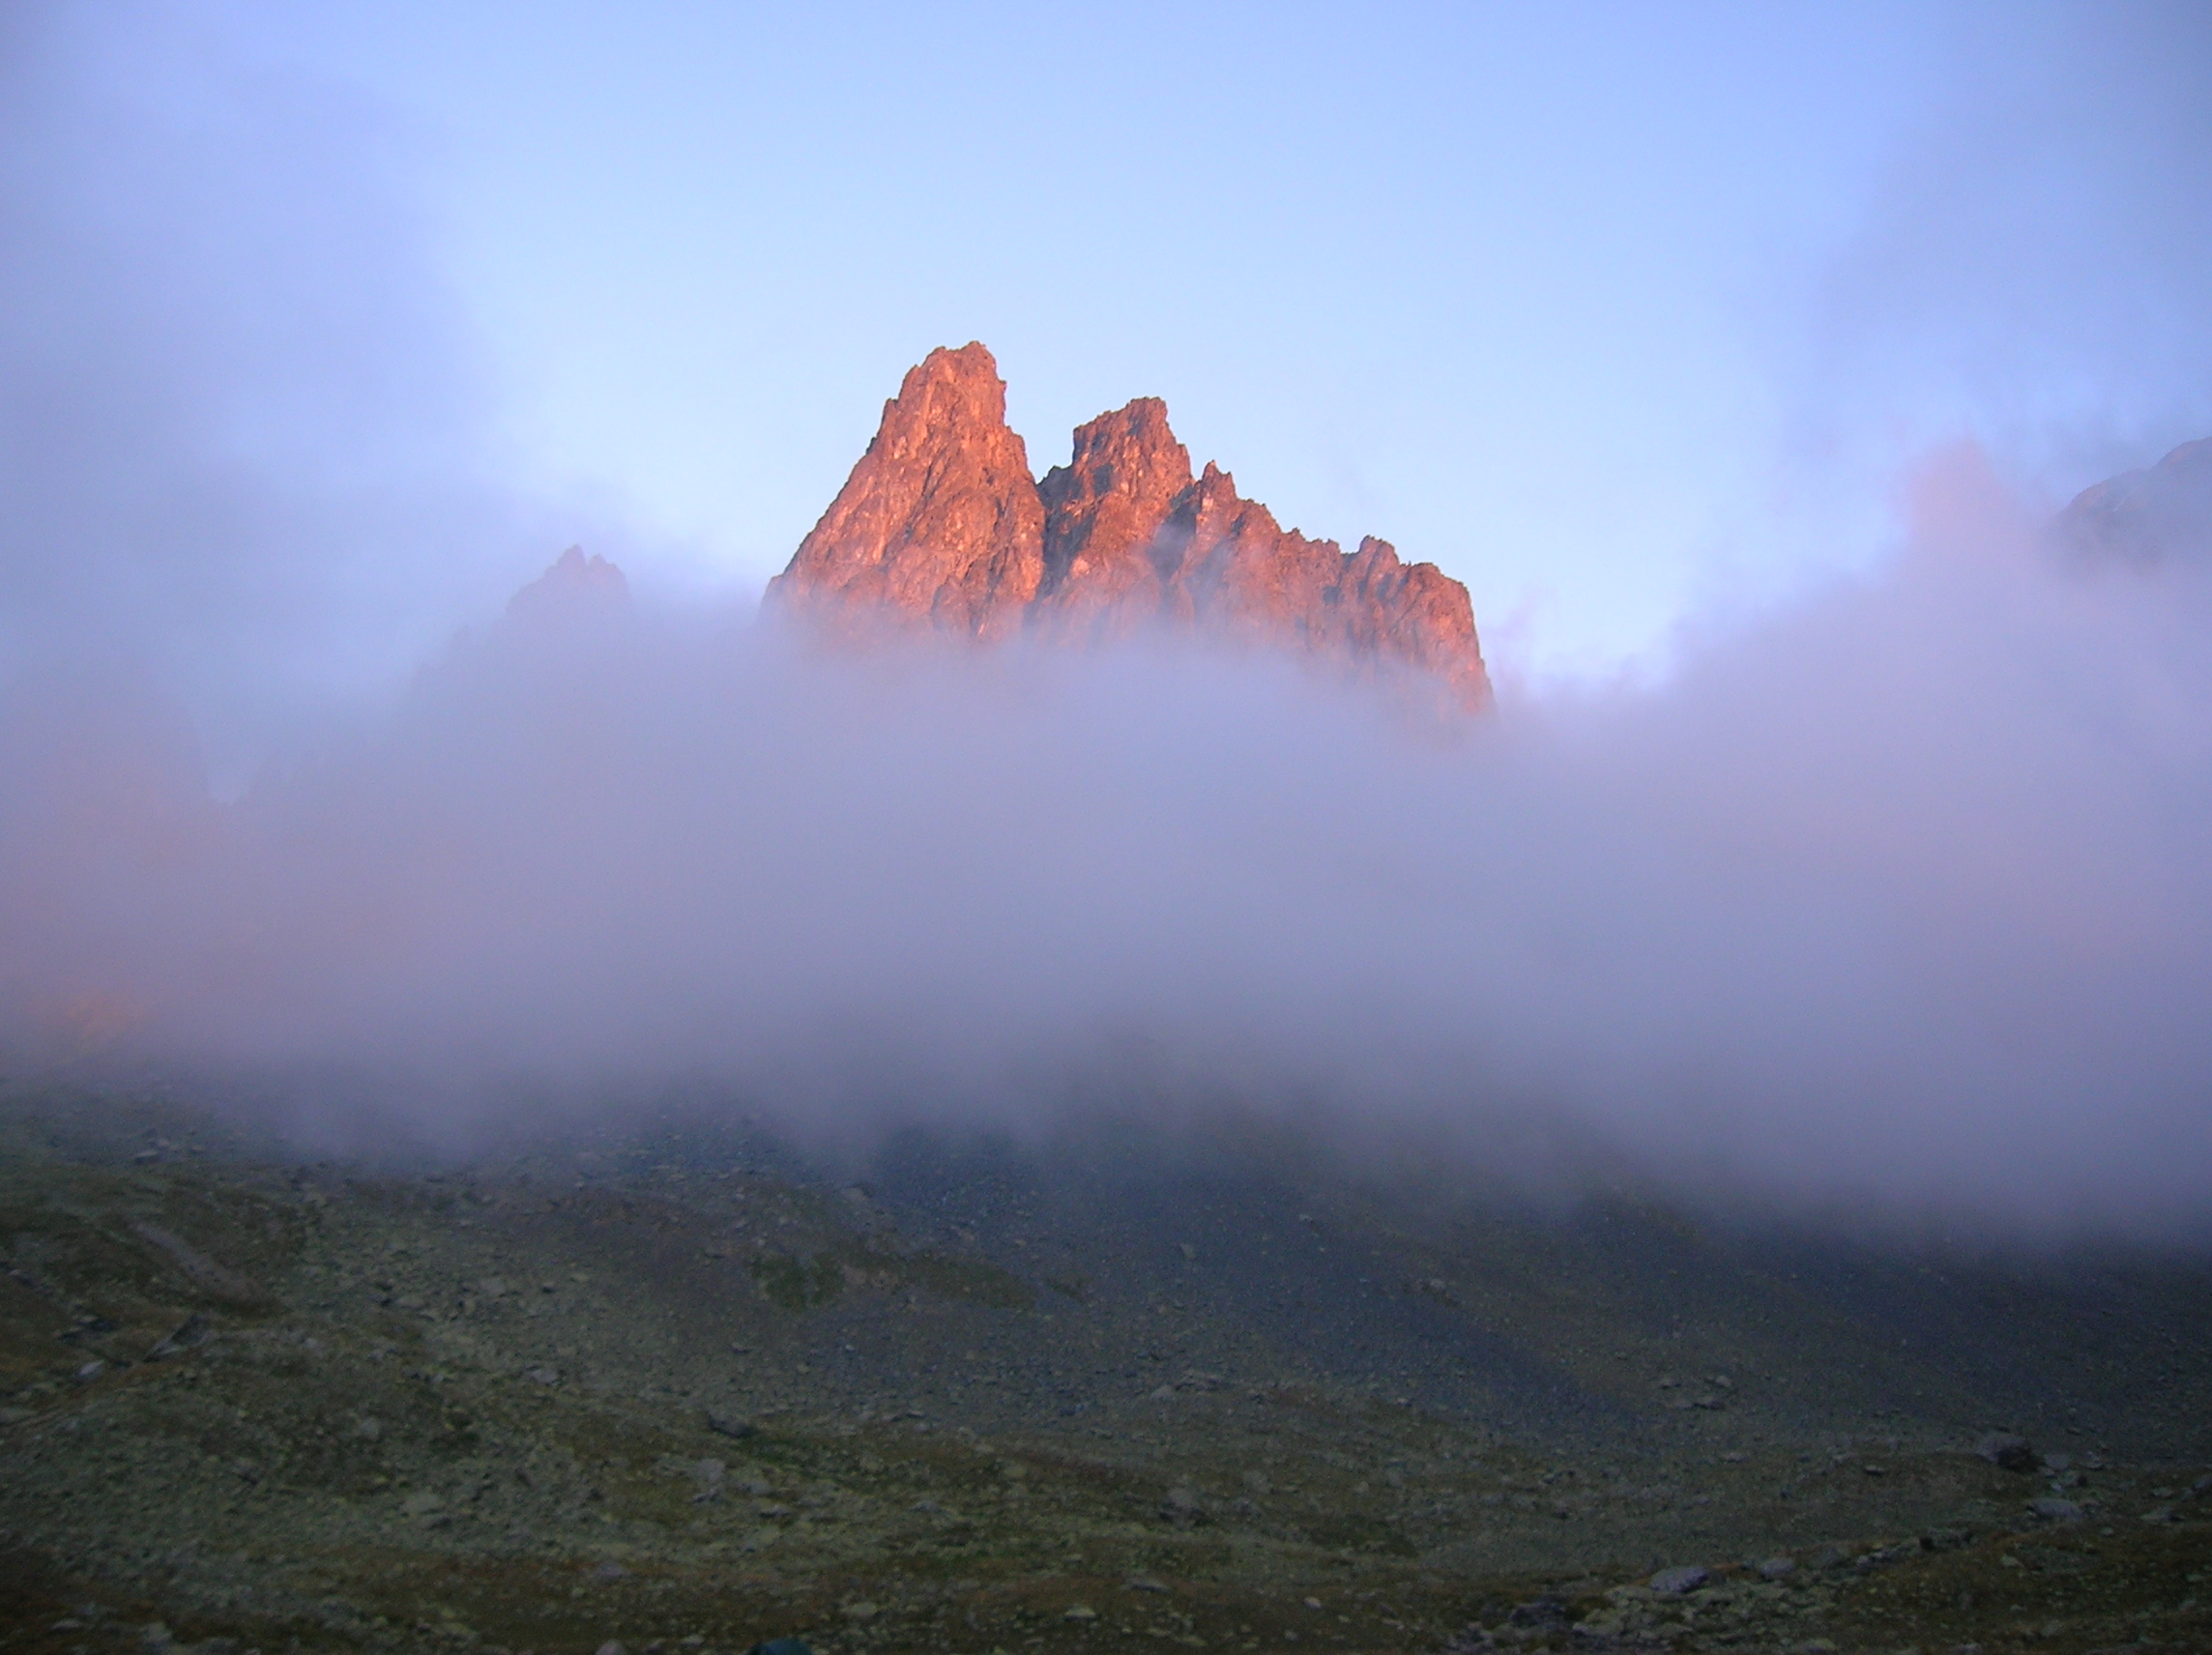
sky, mountainous landforms, mountain, atmospheric phenomenon, mountain range, ridge, morning, mist, highland, massif, alps, atmosphere, fell, hill, cloud, summit, rock, fog, landscape, hill station, mount scenery, valley